Ernst Scholz (politician, born 1874)

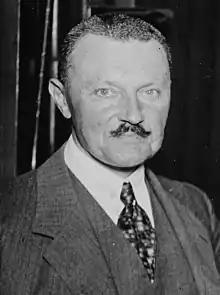

Ernst Scholz (3 May 1874 – 26 June 1932) was a lawyer as well a politician in the Weimar Republic. He was chairman of the German People's Party (DVP) after the death of Gustav Stresemann and a member of the Reichstag from 1921 to 1930.